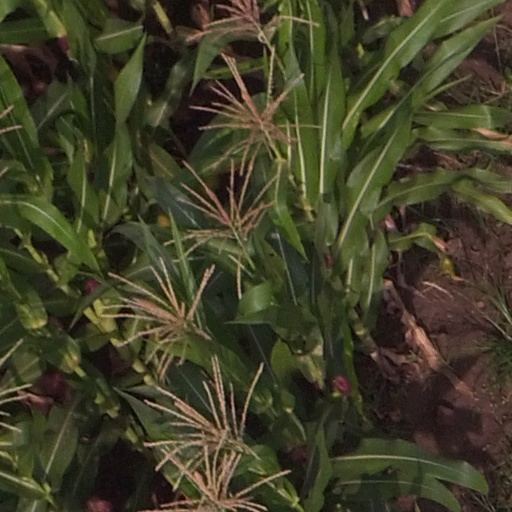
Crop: maize; corn